Kensington, New South Wales

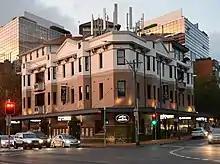
Doncaster Hotel

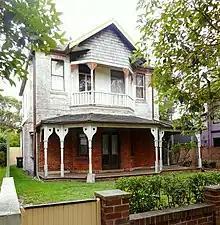
Federation house in Kensington

Kensington is heavily influenced by the University of New South Wales and the racing industry. It has a handful of cafes, restaurants and shops. Kensington has a shopping strip that extends most of the length of Anzac Parade and further south into Kingsford. Peters of Kensington is a well known retail store on Anzac Parade.